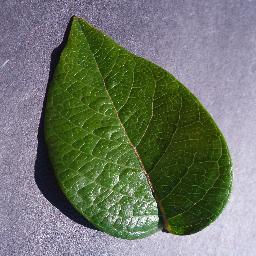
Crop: blueberry
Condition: healthy